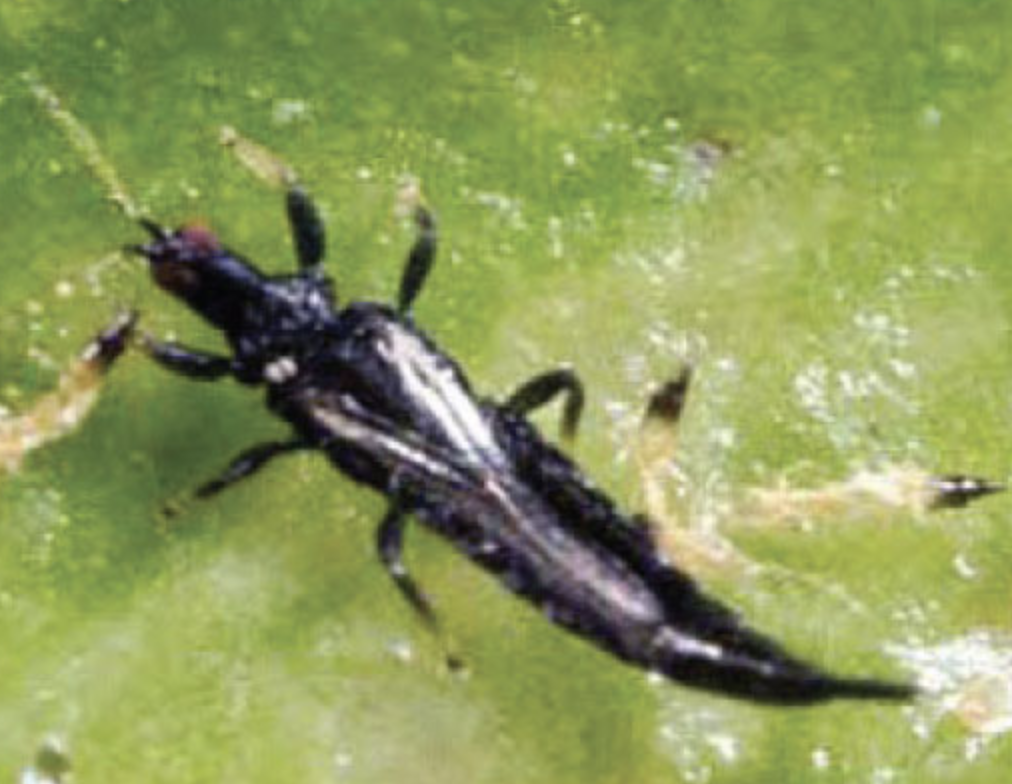
Label: thrips_disease